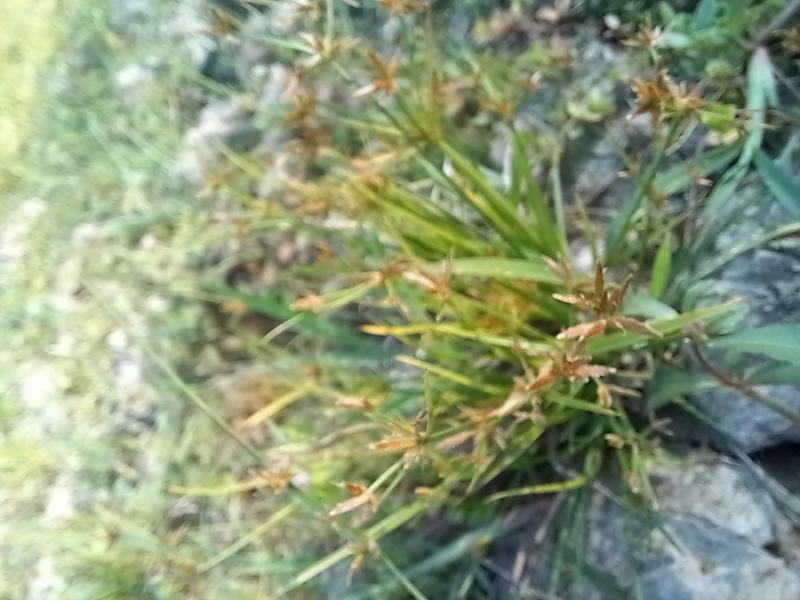
Weed species: Cyperus ochraceus